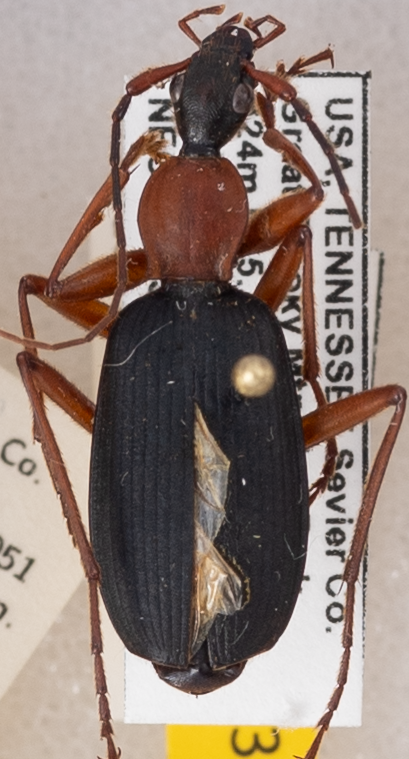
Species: Galerita bicolor
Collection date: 2021-06-22 04:00:00
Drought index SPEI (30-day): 0.39
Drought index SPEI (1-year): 0.792
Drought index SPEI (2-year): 2.09